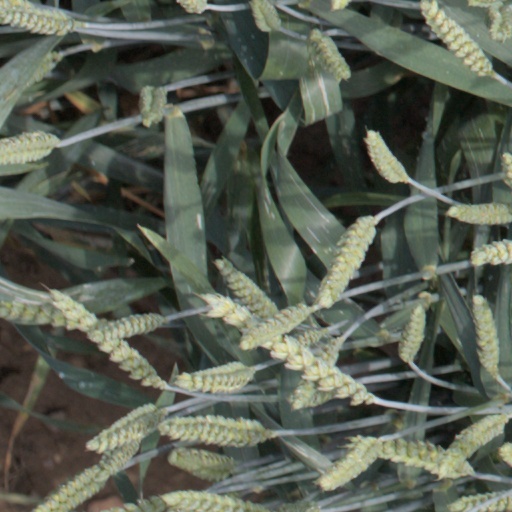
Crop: wheat